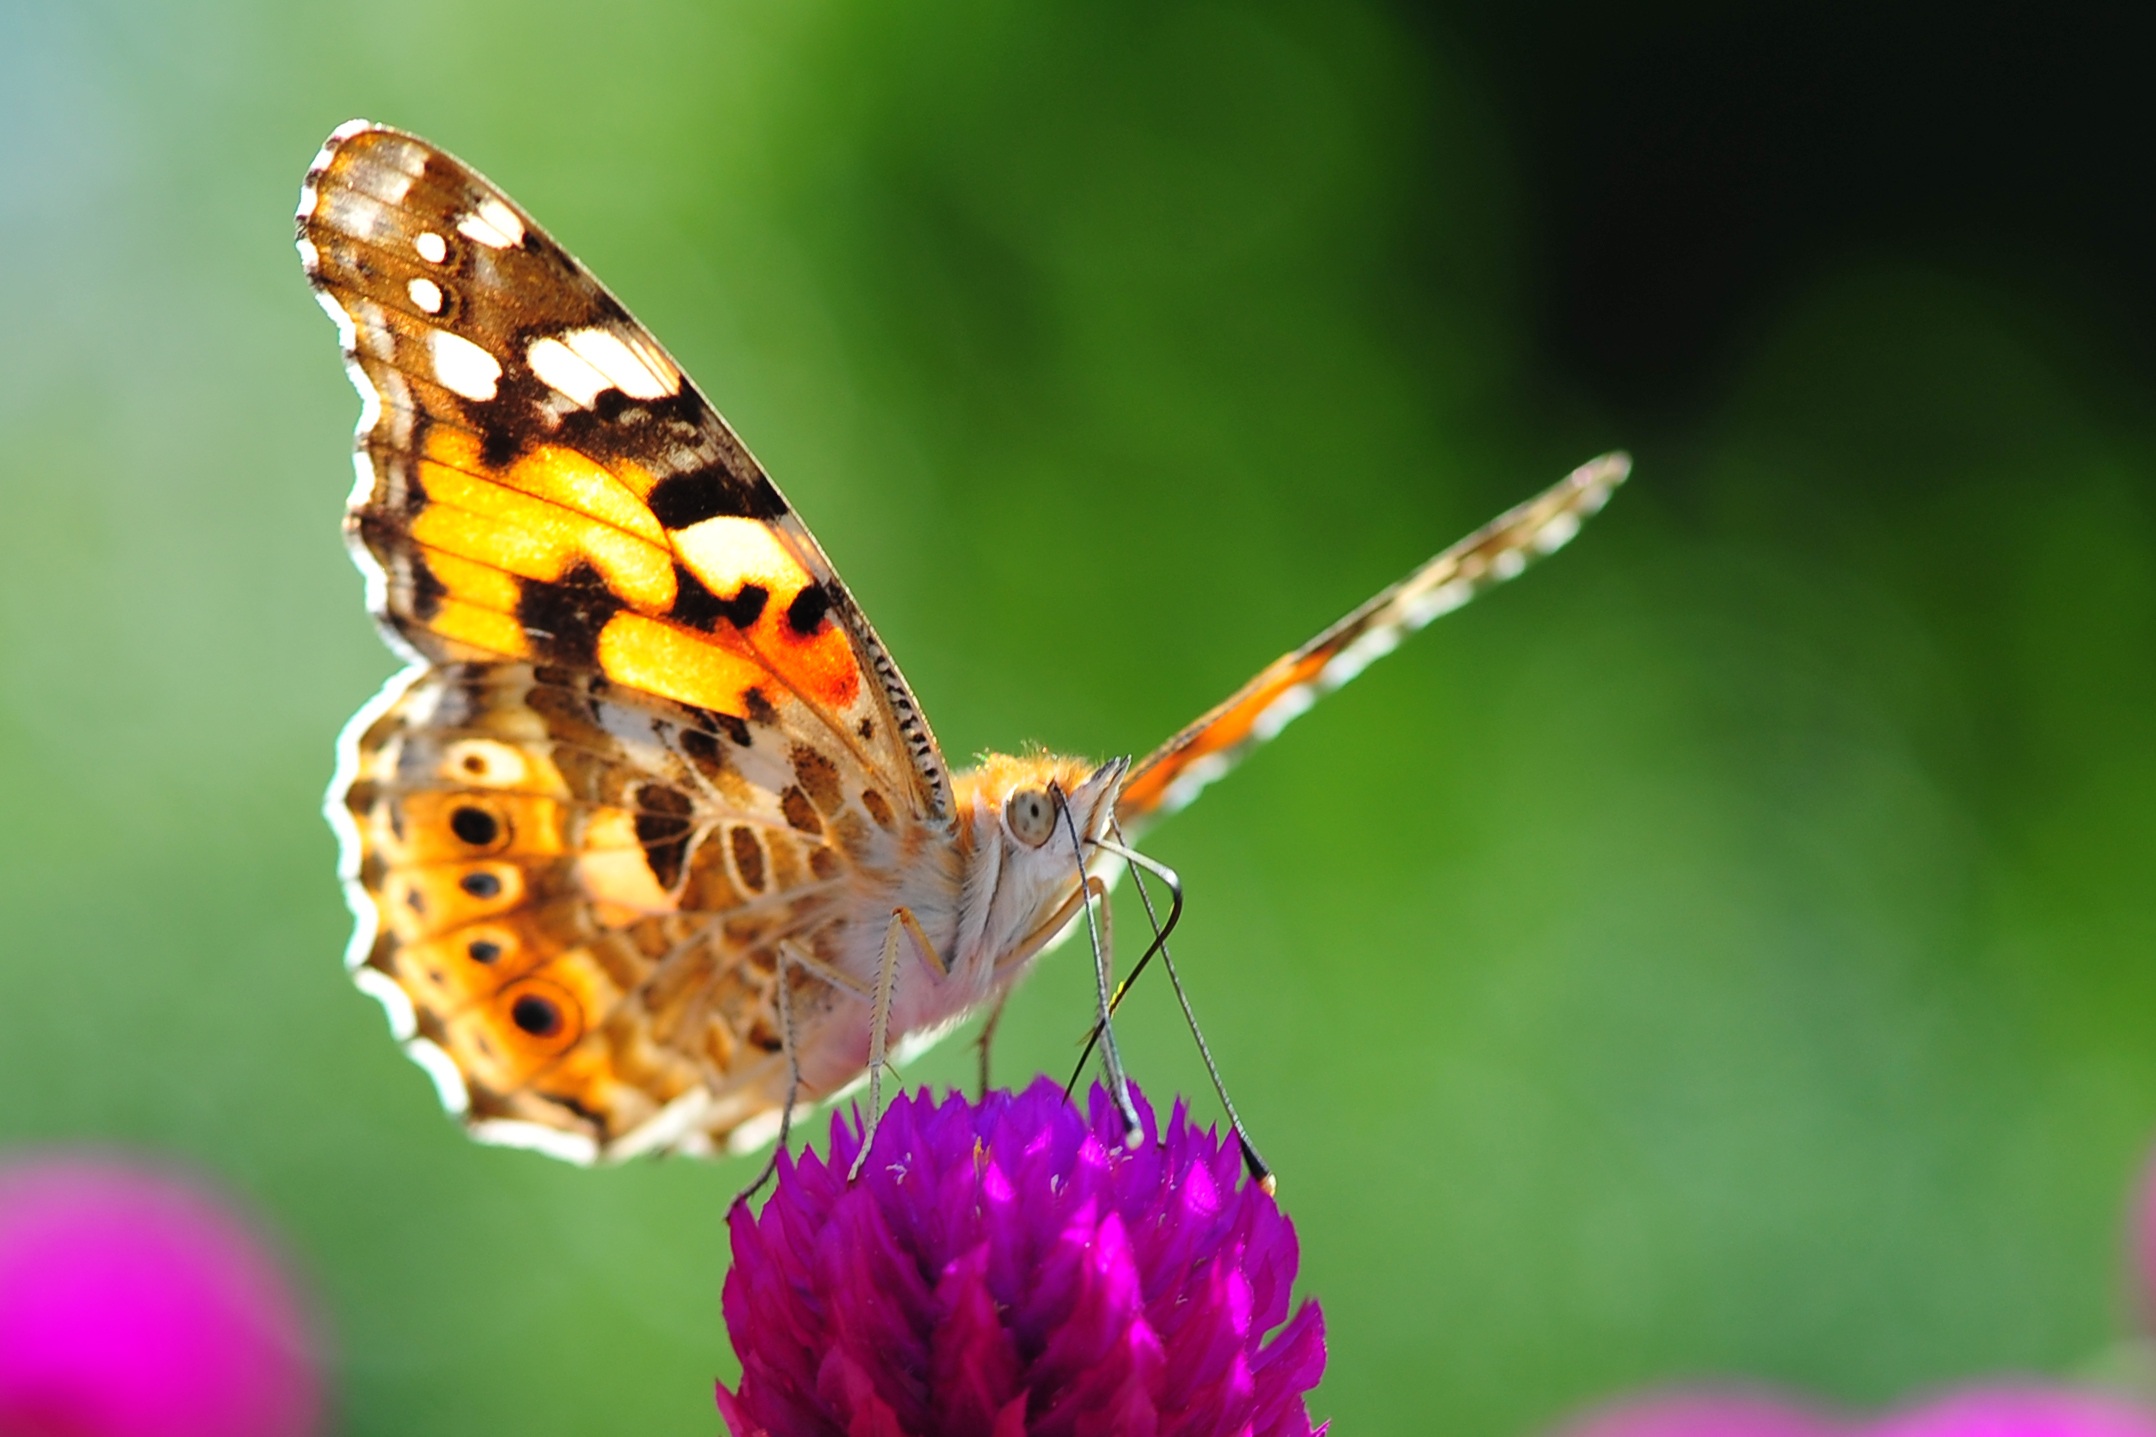
nature, photography, flower, spring, insect, butterfly, flora, fauna, invertebrate, close up, insects, nectar, macro photography, arthropod, pollinator, moths and butterflies, lycaenid